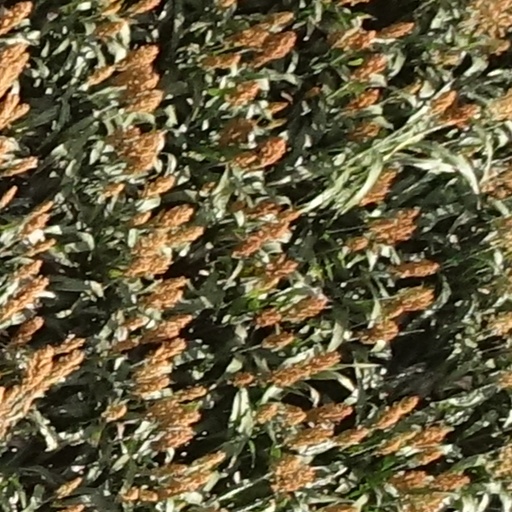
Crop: sorghum